Darcy Lever

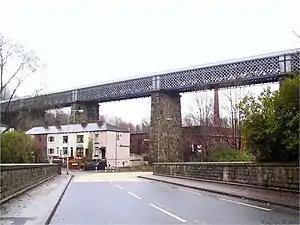
Darcy Lever viaduct, seen from the north-west

There is 1 church in Darcy Lever St Stephen and All Martyrs' Church, Lever Bridge. St Stephen was founded in 1844 and has a graveyard. There was a church on Banker St, Wesleyan Methodist which was opened for services in 1848. There was a secession between 1882 and 1885. This church has since been demolished.